Françoise Prévost (actress)

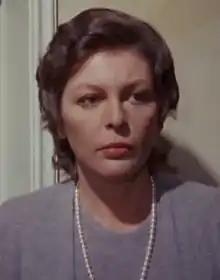
Prévost in "When Love Is Lust" (1973)

Françoise Prévost (13 January 1930 – 30 November 1997) was a French actress, journalist and author. She was the daughter of writer Marcelle Auclair. She appeared in more than 70 films between 1949 and 1985.